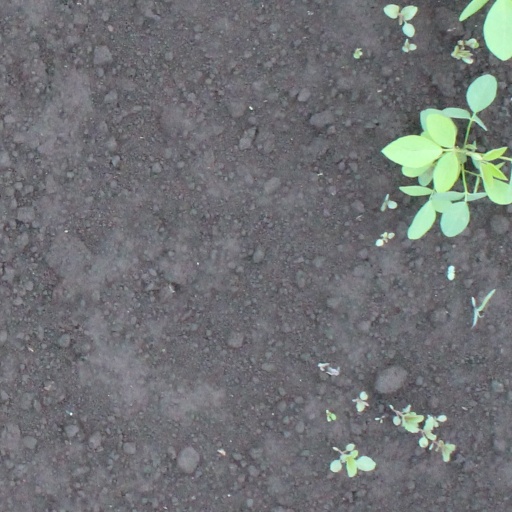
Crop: soybean